Calendar date

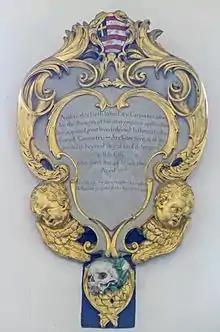
Memorial plaque to John Etty in All Saints' Church, North Street, York, uses dual dating style to record his date of death as "28 of Jan: "

This little-endian sequence is used by a majority of the world and is the preferred form by the United Nations when writing the full date format in official documents. This date format originates from the custom of writing the date as "the Nth day of [month] in the year of our Lord [year]" in Western religious and legal documents. The format has shortened over time but the order of the elements has remained constant. The following examples use the date of 9 November 2006. (With the years 2000–2009, care must be taken to ensure that two digit years do not intend to be 1900–1909 or other similar years.) The dots have a function of ordinal dot.